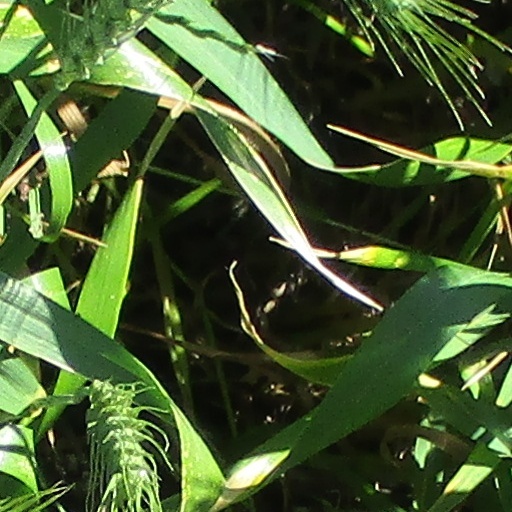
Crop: wheat